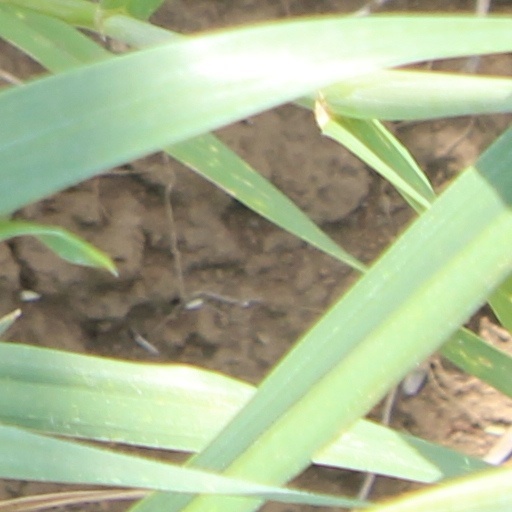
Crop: wheat